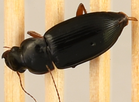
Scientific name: Harpalus paratus
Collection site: North Sterling NEON (STER), plot STER_033